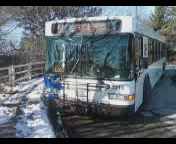
question: 手前の空間は何ですか？
answer: 野外

question: 手前の陸地は何ですか？
answer: 車道

question: 車道に積もっている物は何ですか？
answer: 雪

question: 車道沿いに設置されている物は何ですか？
answer: ガードレール

question: 奥の陸地は何ですか？
answer: 林

question: 車道にある乗り物は何ですか？
answer: バス

question: バスはいくつですか？
answer: 1台

question: 上空はどんな様子ですか？
answer: 晴天